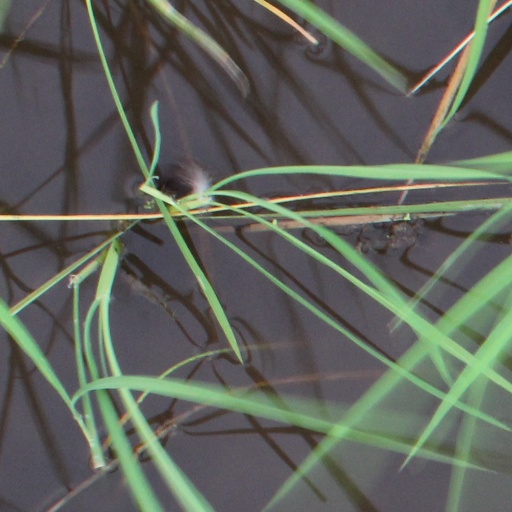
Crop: rice